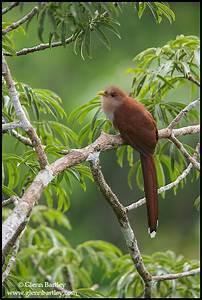
squirrel